I Capuleti e i Montecchi

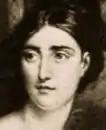
Giuditta Pasta, Romeo in 1833

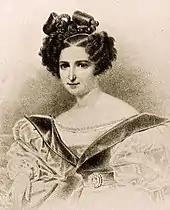
Wilhelmine Schröder-Devrient, Romeo in 1834 and 1835

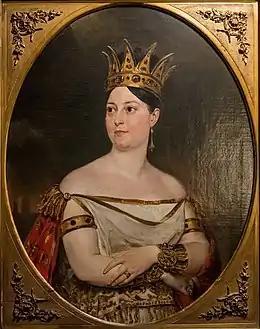
Giuseppina Ronzi de Begnis, restored Bellini's ending, 1834

At the premiere of "I Capuleti e i Montecchi" on 11 March 1830 success for Bellini returned. Weinstock describes the premiere as "an unclouded and immediate success" but it was only able to be performed eight times before the La Fenice season closed on 21 March. A local newspaper, "I Teatri", reported that "all things considered, this opera by Bellini has aroused as much enthusiasm in Venice as "La straniera" aroused in Milan from the first evening on".